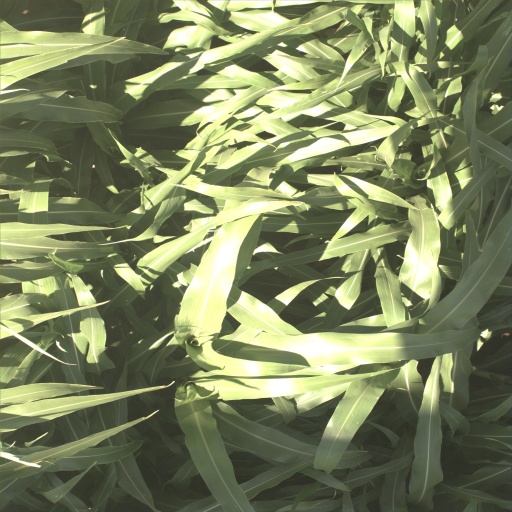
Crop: sorghum